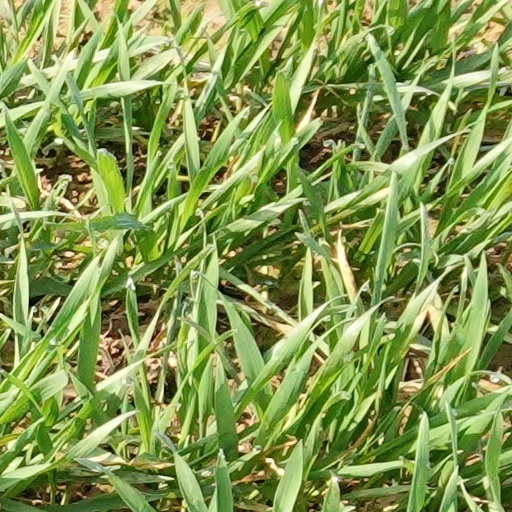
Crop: wheat